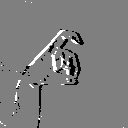
ASL letter: x